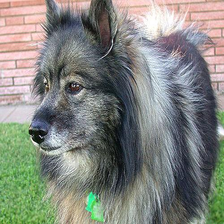
Species: dog
Breed: keeshond